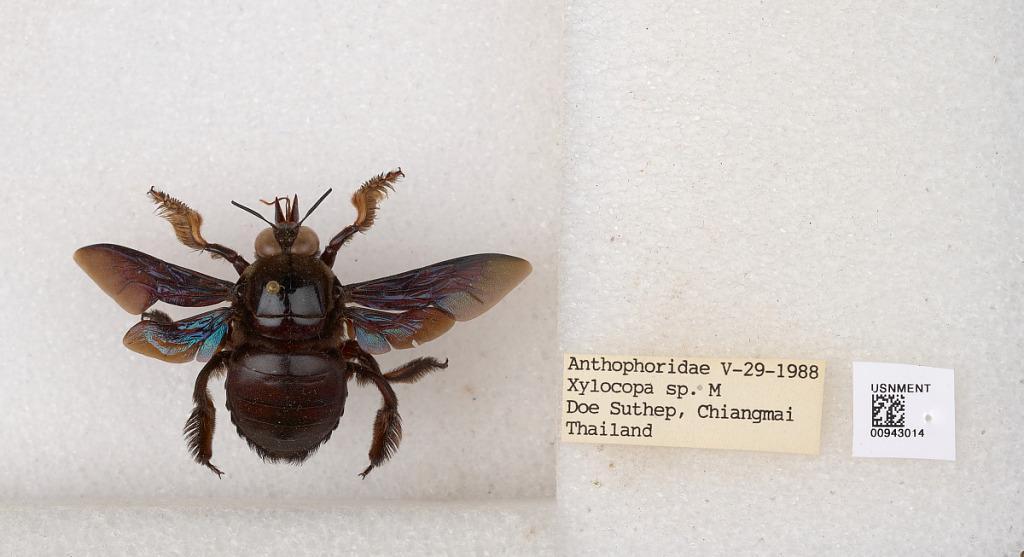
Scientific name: Xylocopa
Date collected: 1988-5-29
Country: Thailand
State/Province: Chiang Mai
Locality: Doe Suthep